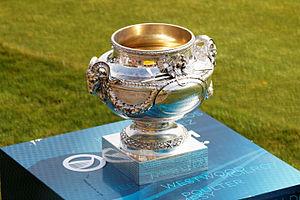
photo prise lors de l'Alstom - Open de France de Golf 2015
L'Open de France ou HNA Open est le plus ancien et le plus important tournoi de golf d'Europe continentale. C'est en 1906, au golf de Paris - devenu depuis La Boulie - que se déroule le premier Championnat International de France Open. Il est remporté par Arnaud Massy.